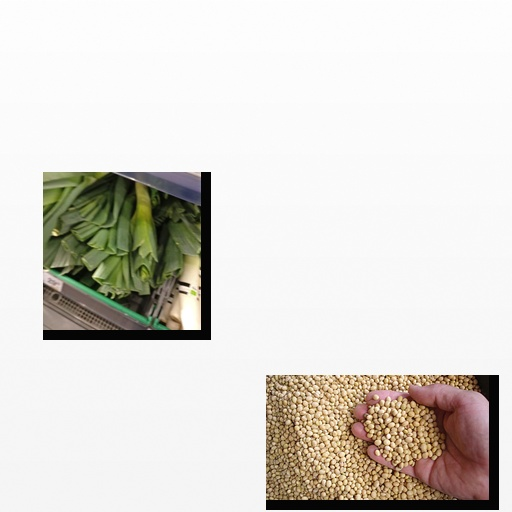
Food items: soybean, leek